Firemath

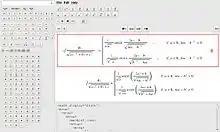
Firemath screenshot

Firemath must be installed as an addon into the Firefox browser. After invocation it opens in a new tab. The following list summarizes the main features of the software.